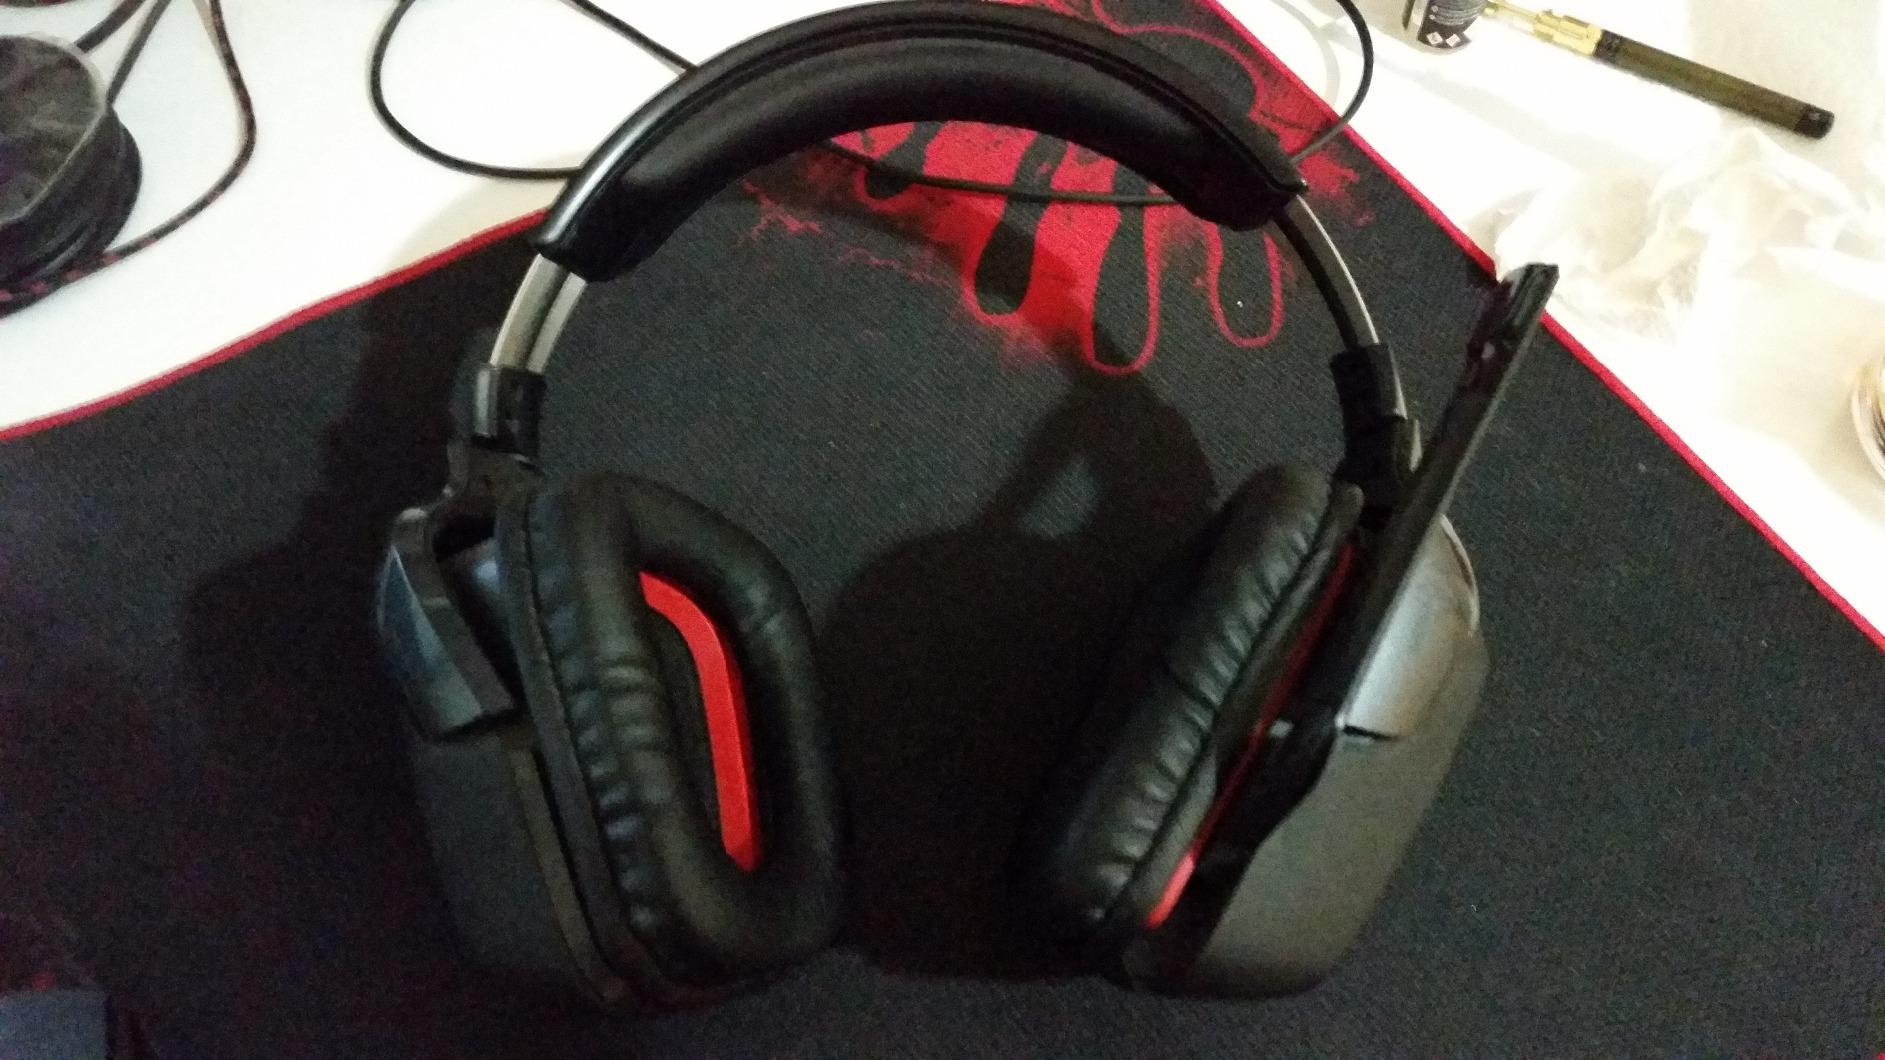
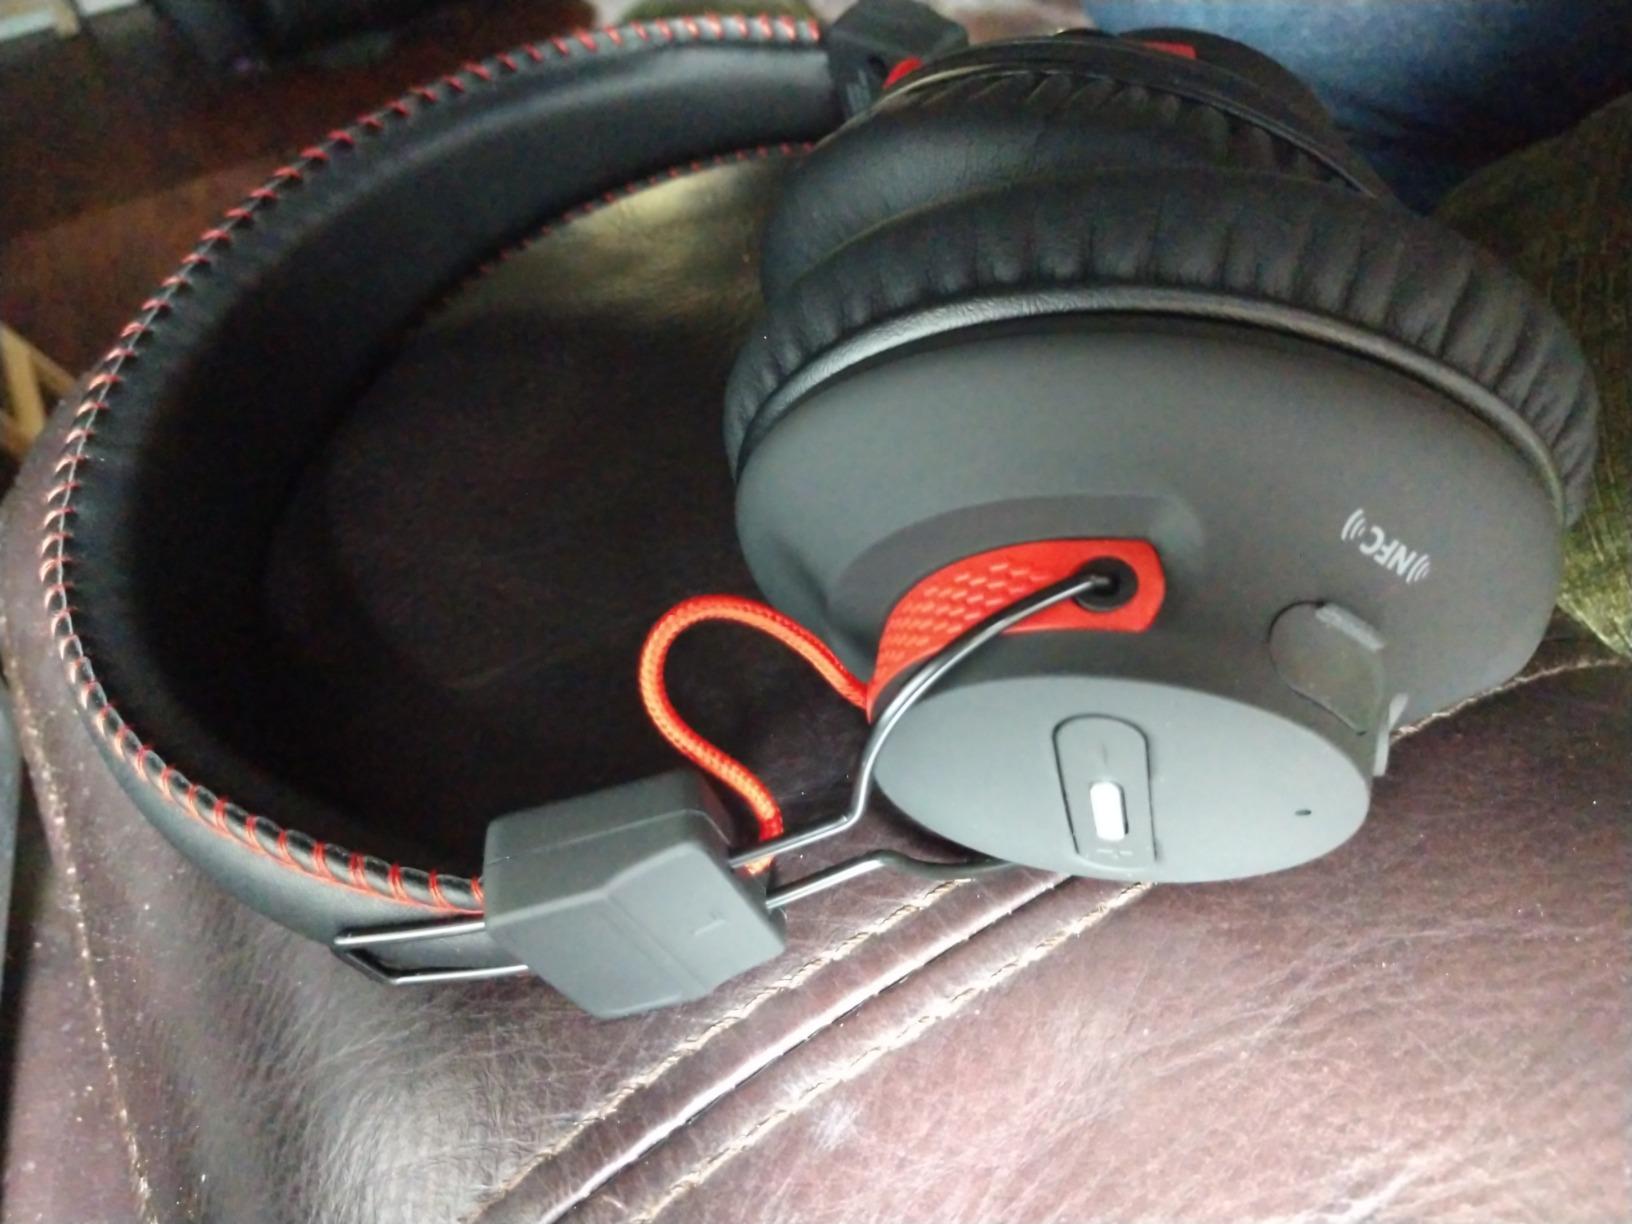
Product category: headphones
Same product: no